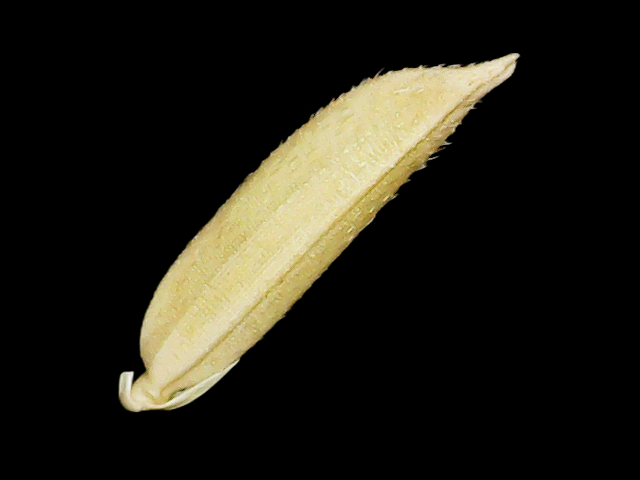
Rice variety: Binadhan25